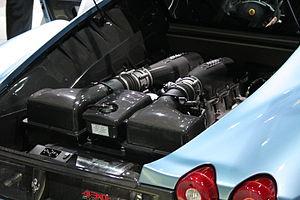
La Ferrari F430 est une automobile sportive de luxe construite et commercialisée par Ferrari depuis 2004, remplaçant ainsi la Ferrari 360 Modena. Elle est présentée au Mondial de l'automobile de Paris 2004, et se distingue de sa devancière par son V8 porté à 4,3 L, par un emploi important de l’aluminium, mais surtout par une série d’innovations issues de la F1.